The Janoskians

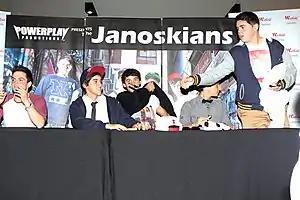
The Janoskians in 2012. From left: Daniel Sahyounie, Beau Brooks, Luke Brooks, Jai Brooks, James Yammouni.

The Janoskians (Just another name of silly kids in another nation) was a YouTube comedy group and pop music group from Melbourne, Australia. They consisted of brothers Beau, Luke, and Jai Brooks, and Daniel Sahyounie and James Yammouni. Their videos include performing gross out humour and pranks on non-consenting members of the public as well as each other, mockumentaries, dares and skits.